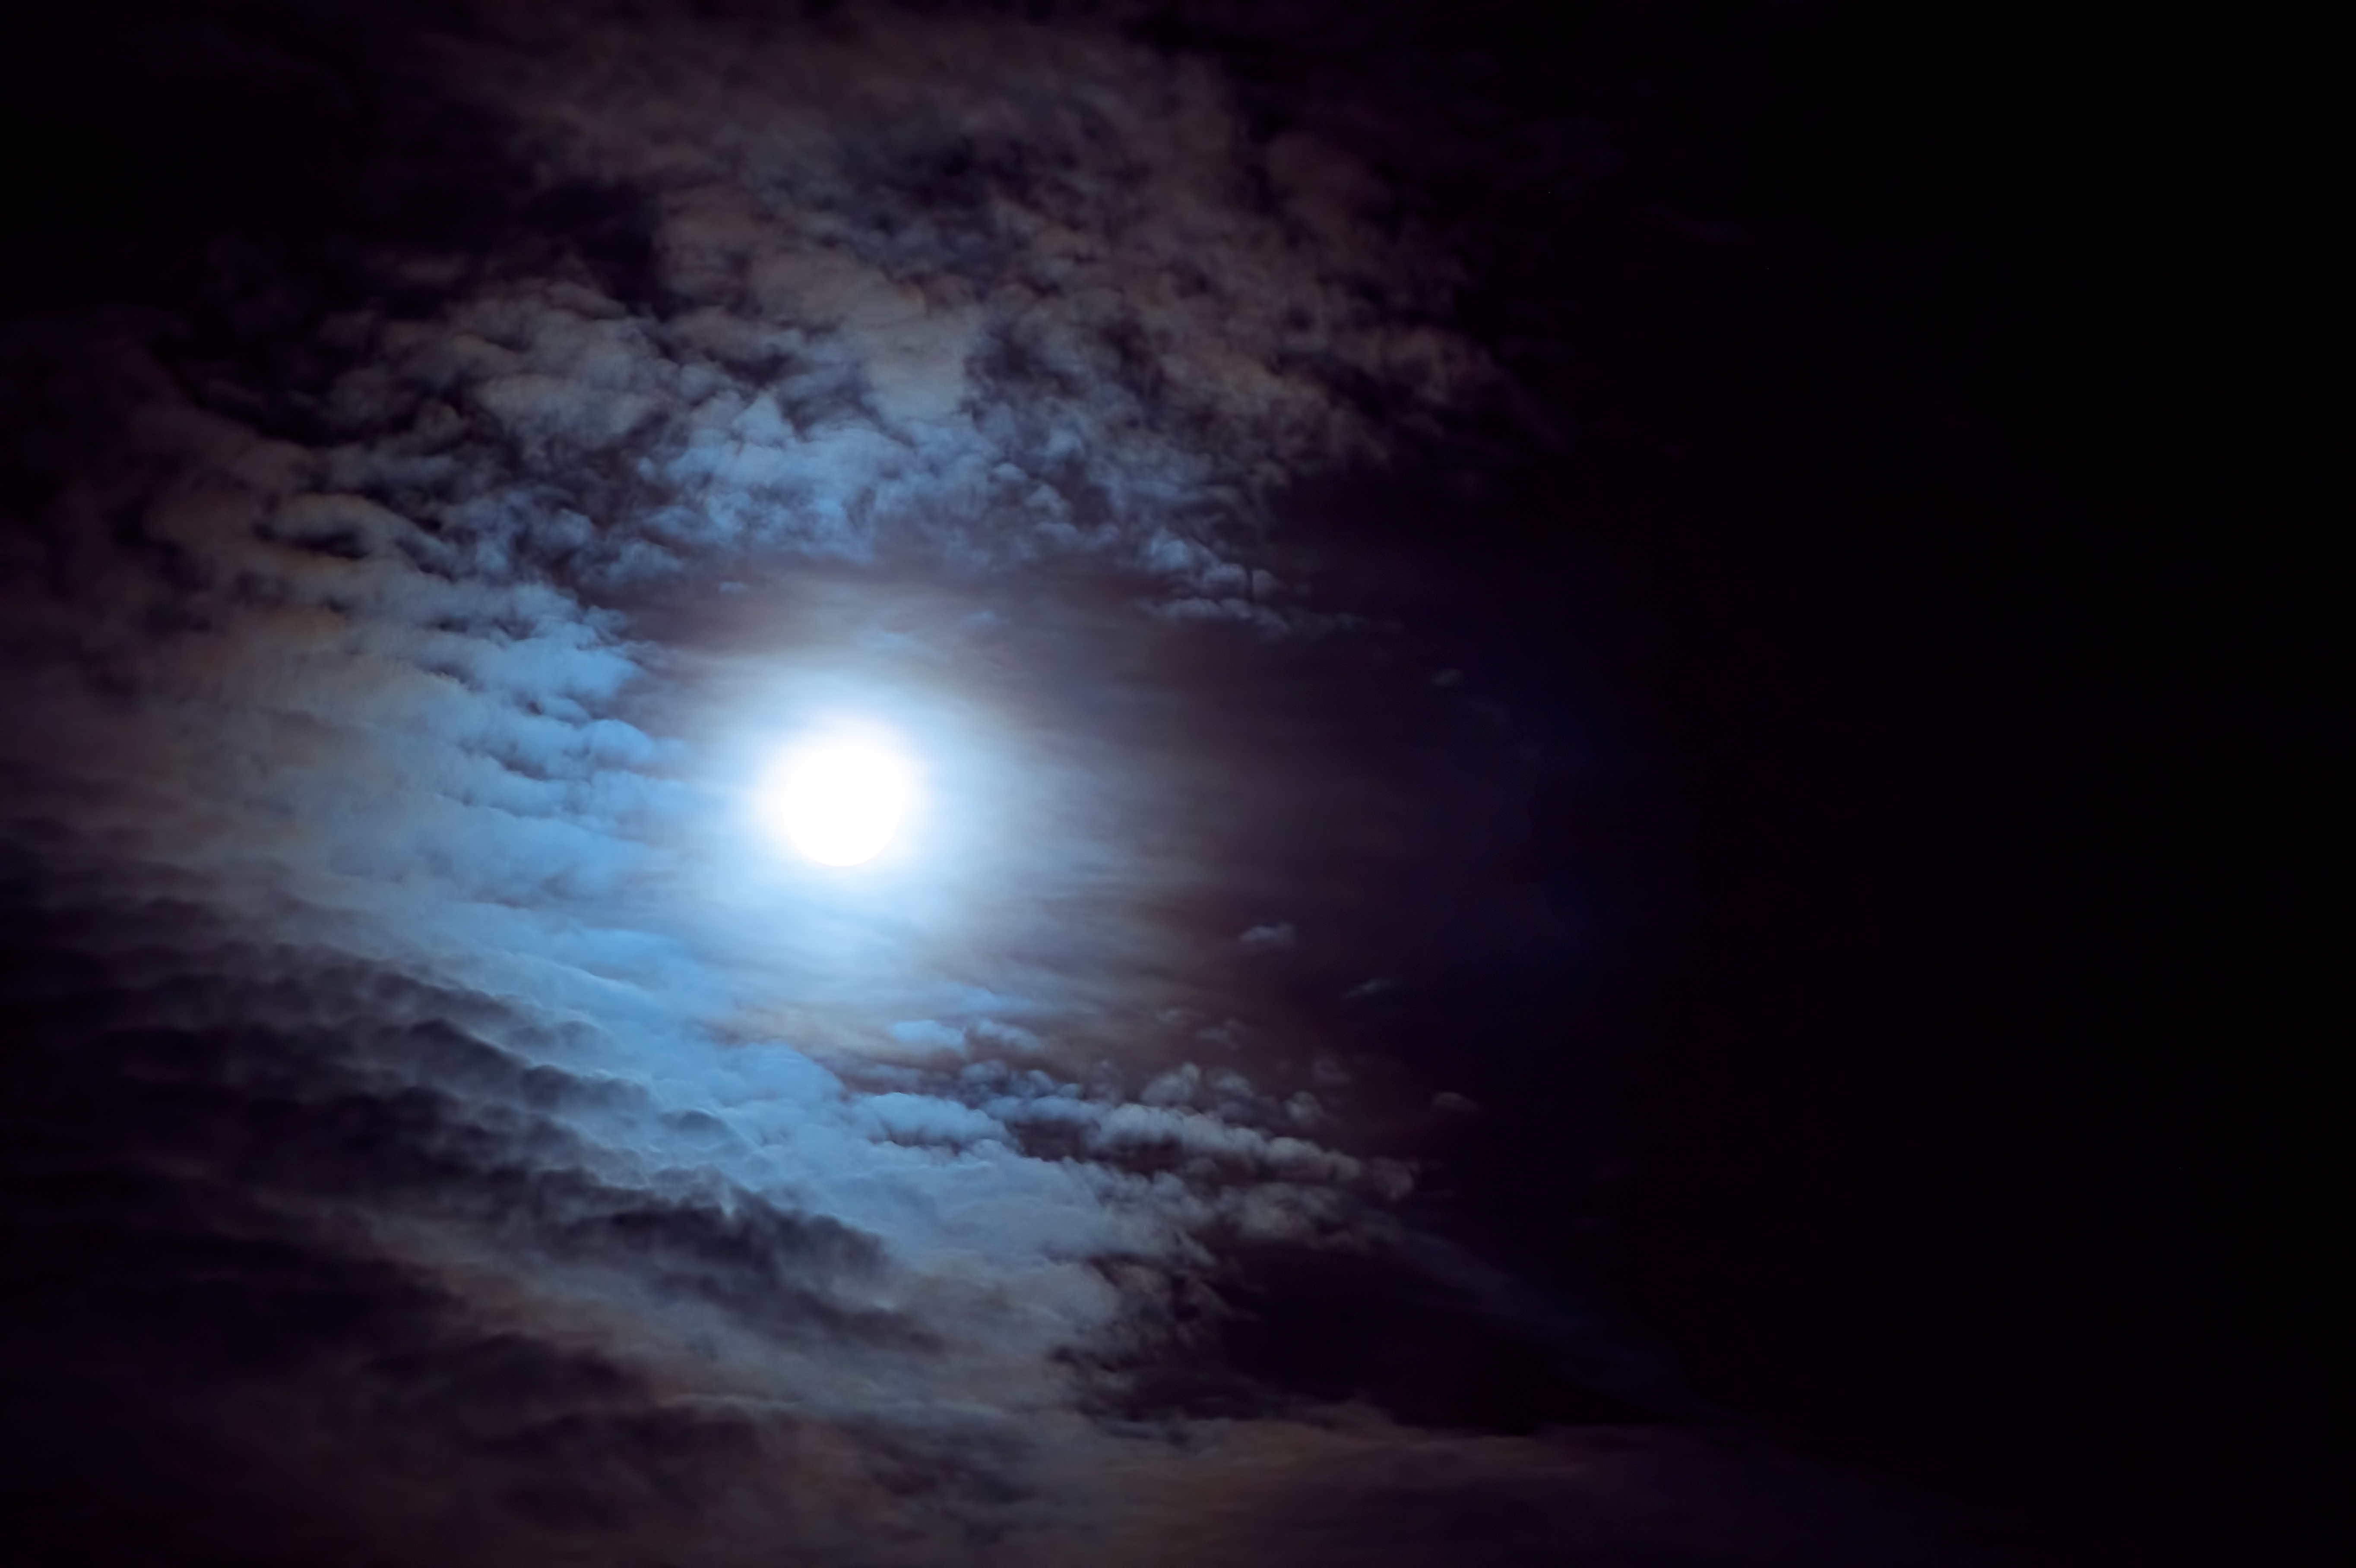
light, cloud, sky, night, sunlight, atmosphere, darkness, moon, full moon, moonlight, outer space, astronomical object